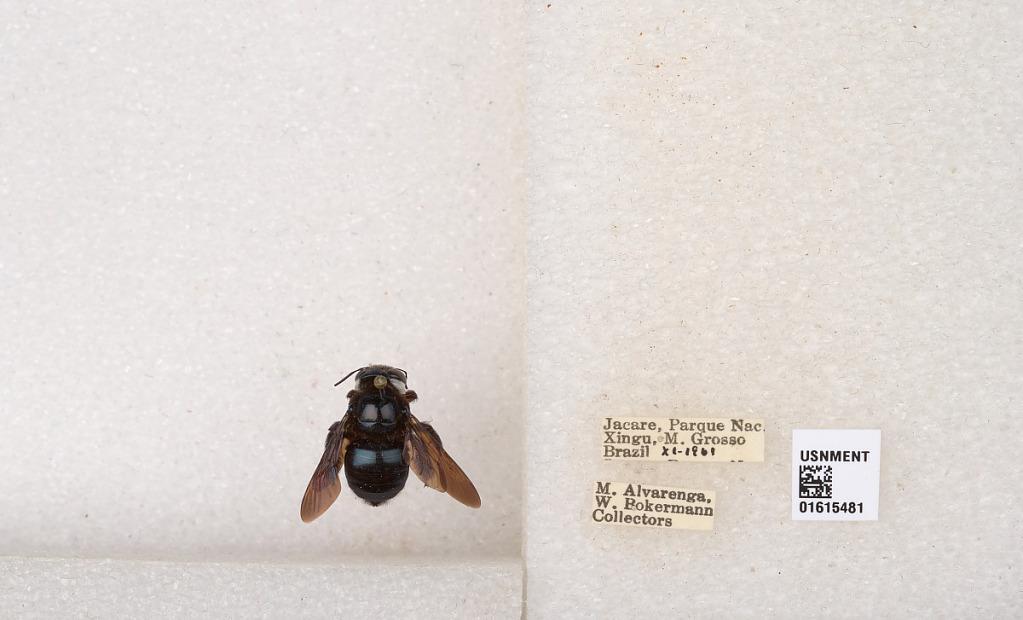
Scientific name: Xylocopa (Schonnherria) muscaria (Fabricius)
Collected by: M. Alvarenga & W. Bokermann
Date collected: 1961-11-1
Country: Brazil
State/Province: Mato Grosso
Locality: Jacare, Parque Nac Xingu